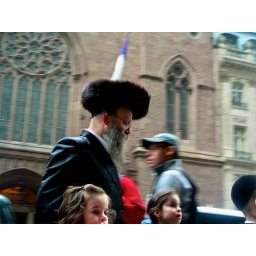
A jew person walking in NYC street